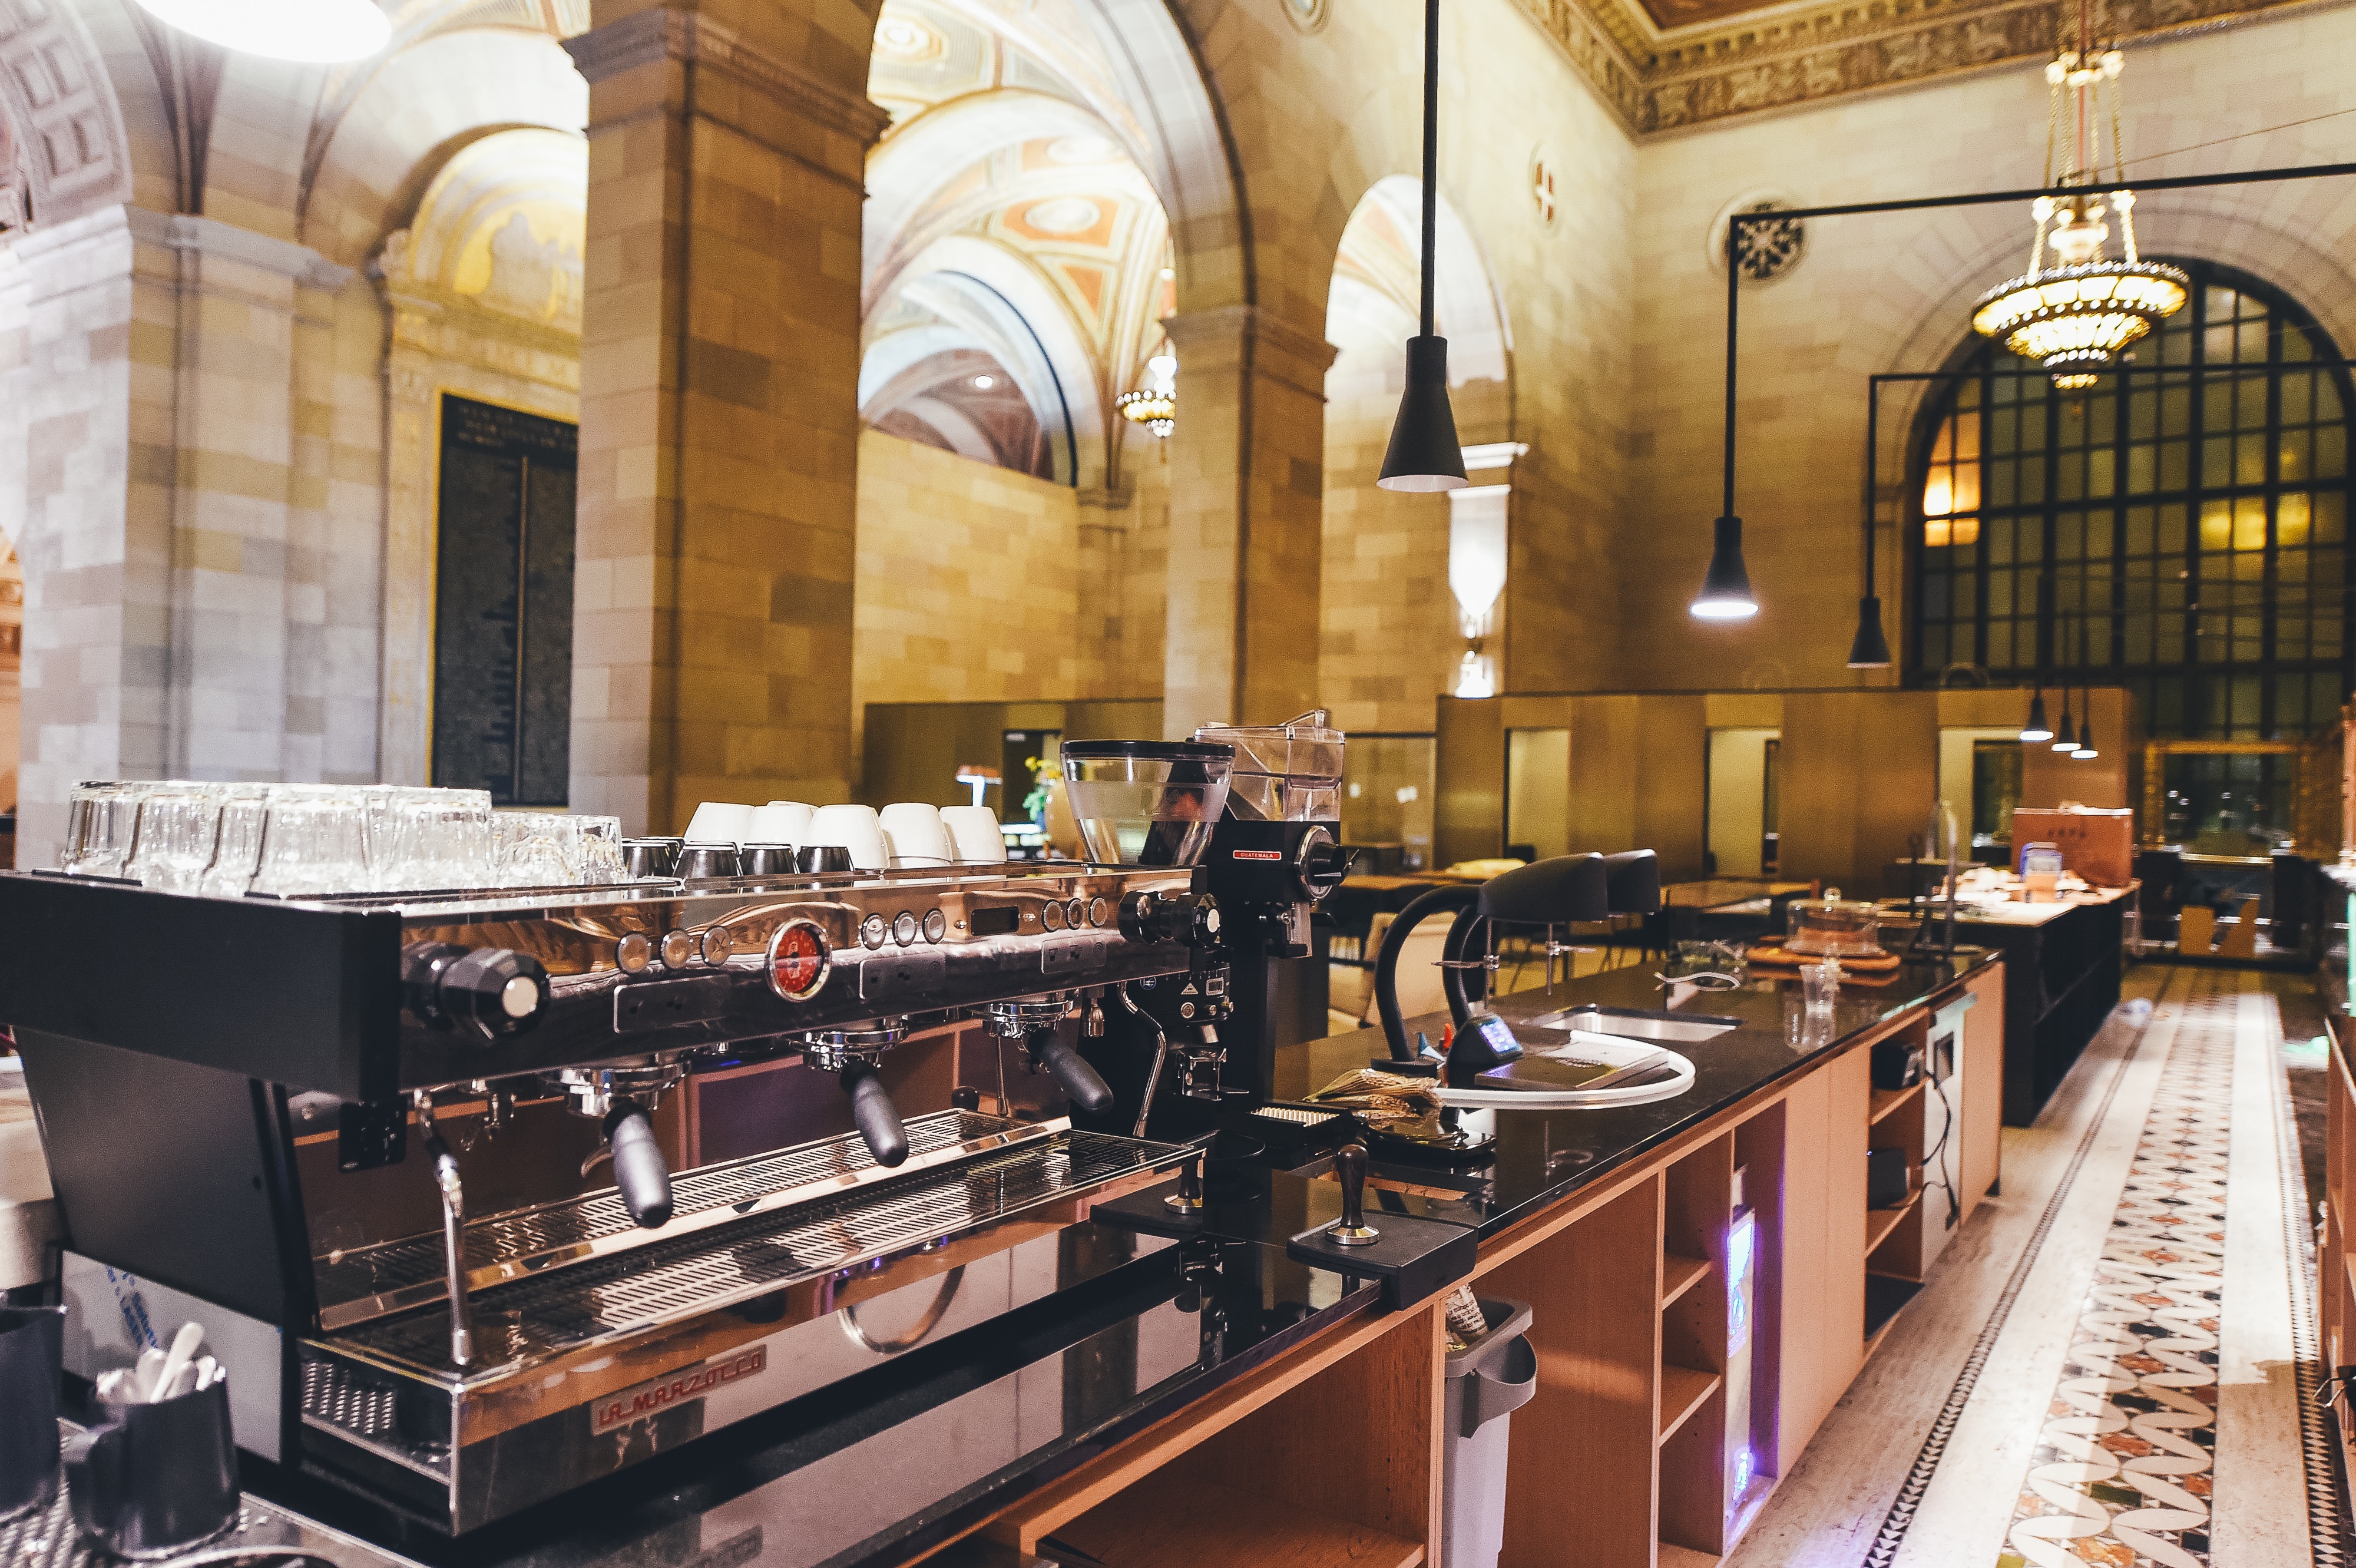
cafe, coffee shop, building, restaurant, pillar, coffee machine, baristum, interior design, synagogue